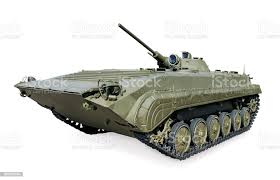
Label: BMP